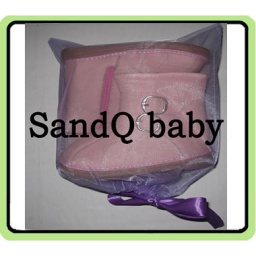
SandQ baby pink boot in organza bag